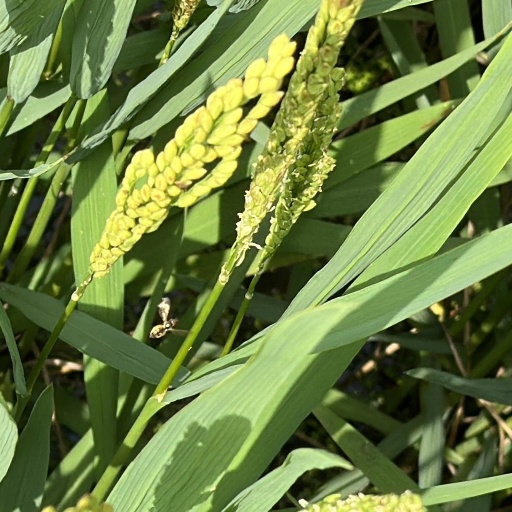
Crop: rice